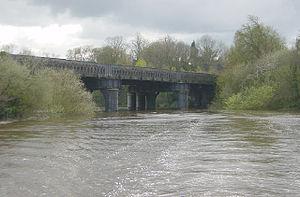
L'accident ferroviaire du pont de Dee est un accident de chemin de fer qui a eu lieu le 24 mai 1847 sur le pont de la rivière Dee à Chester, en Angleterre ; et qui a coûté la vie à cinq personnes. Il a été causé par la faiblesse de poutrelles du pont en fonte, renforcées par des tirants en en fer forgé, et a causé la critique de son concepteur, Robert Stephenson, fils de George Stephenson.